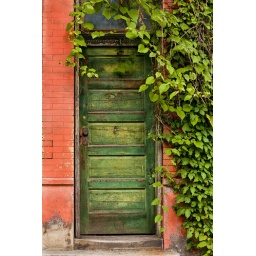
No one has been through this crusty green door in quite some time...Duquesne PA